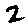
Label: 2